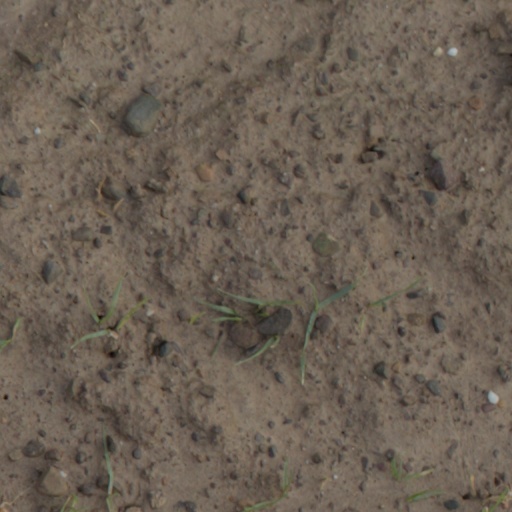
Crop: wheat